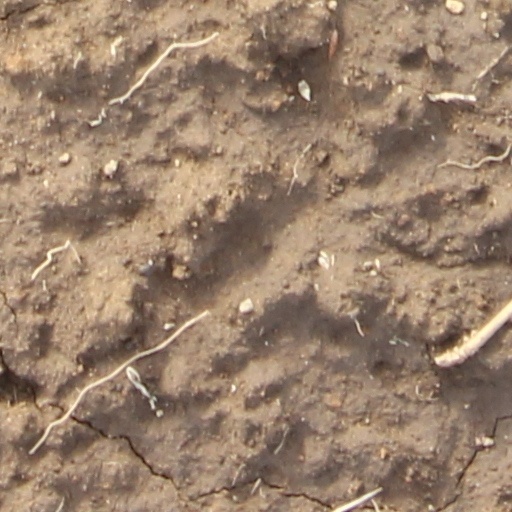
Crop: wheat